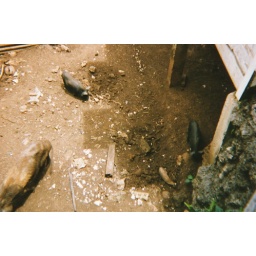
086.3 Pigs under my kitchen window (my garbage disposal) 1996